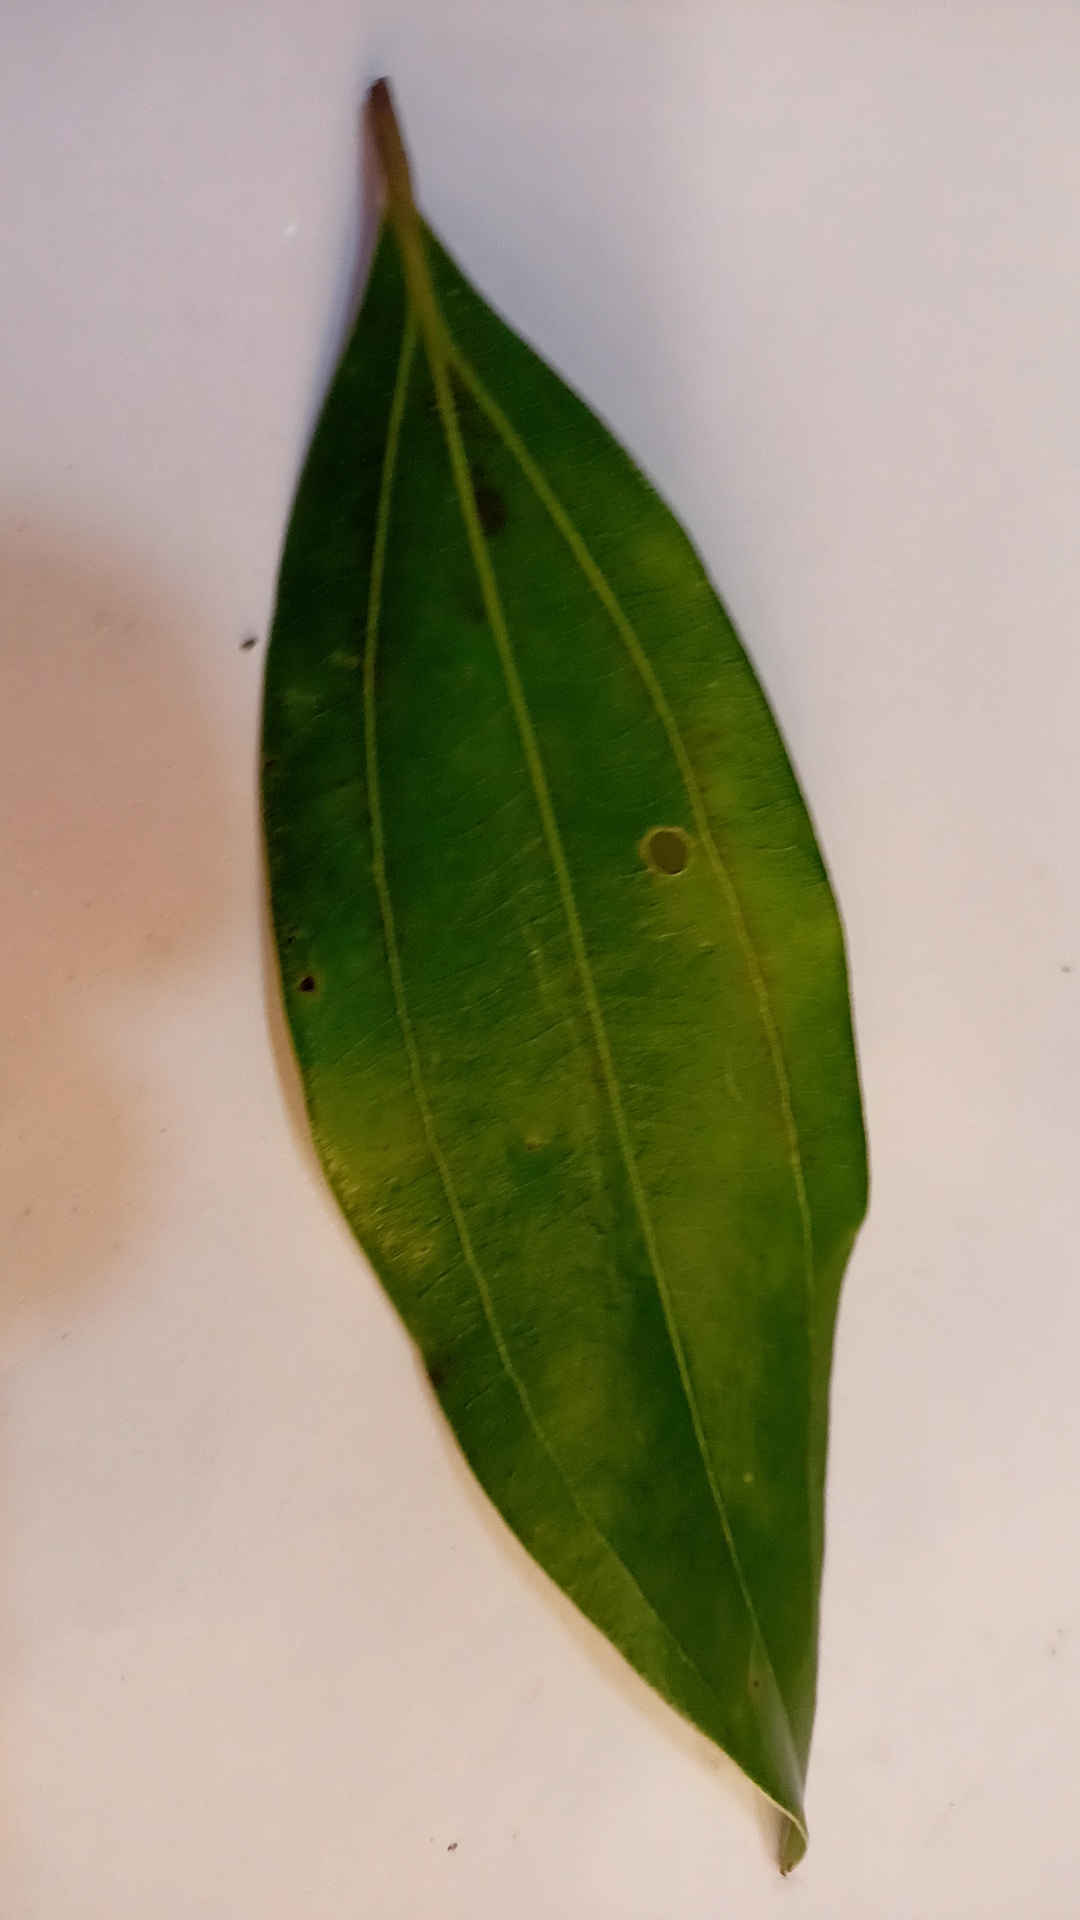
Label: Disease